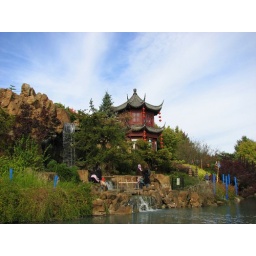
rock mountain and tower in the chinese gardens